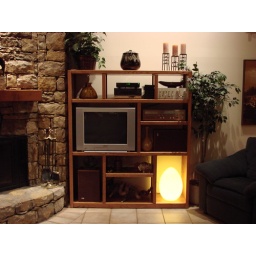
Entertainment shelf in great room with retro Eames Era Murano hand blown egg lamp